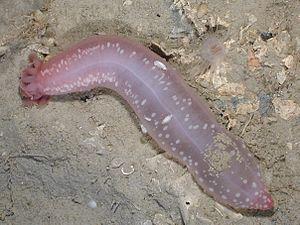
Chiridota est un genre d'holothuries de la famille des Chiridotidae.
Les Chiridotidae sont une famille d'holothuries, de l'ordre des Apodida.
Le terme « déposivore » fait référence à un mode d'alimentation aquatique.
Chiridota heheva est une espèce d'holothuries abyssales de la famille des Chiridotidae.